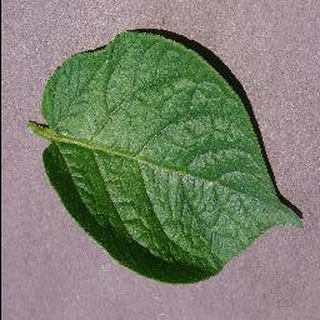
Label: healthy_potato